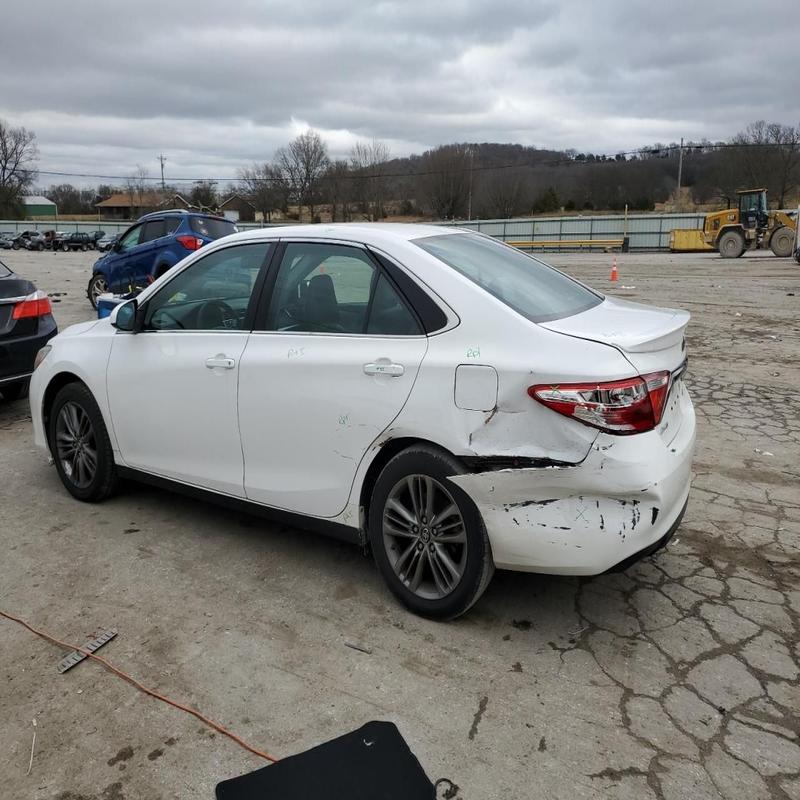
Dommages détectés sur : porte arrière gauche, aile arrière gauche, feu arrière gauche, pare-choc arrière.
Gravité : majeur